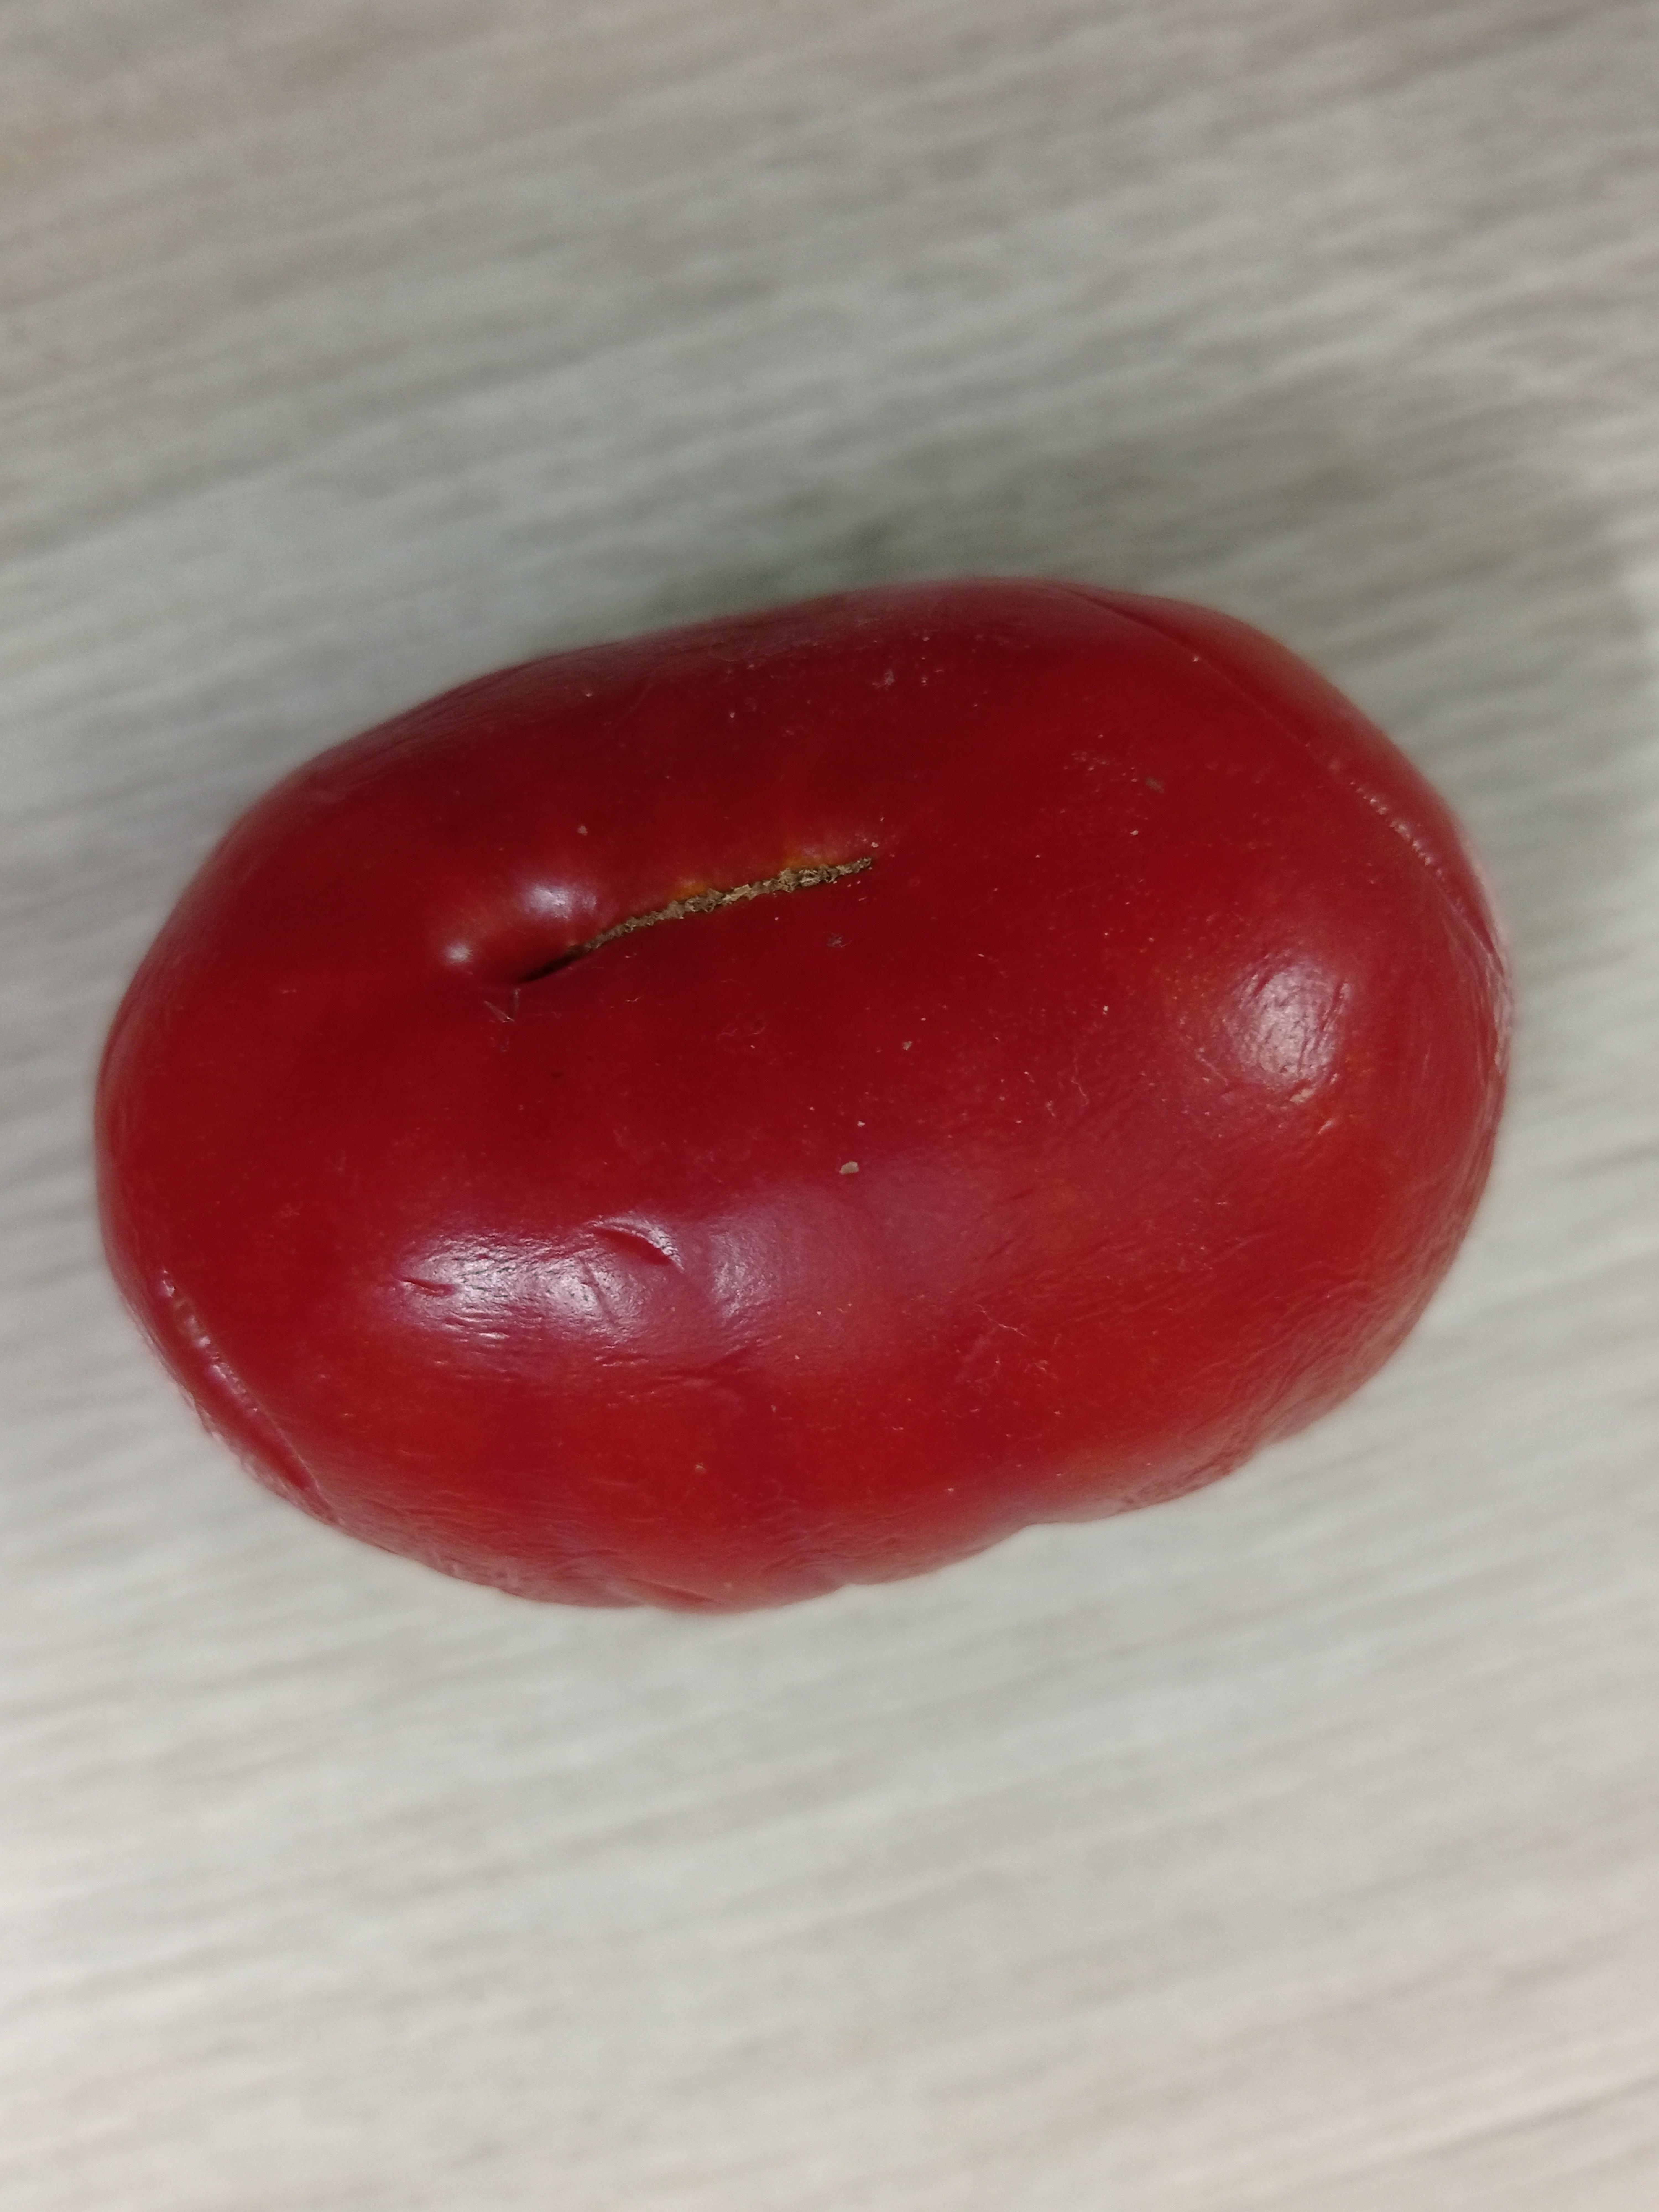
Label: Fresh